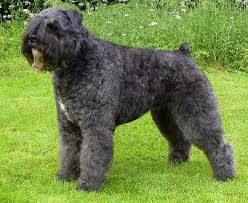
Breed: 233-n000072-Bouvier_des_Flandres